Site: brandenburg
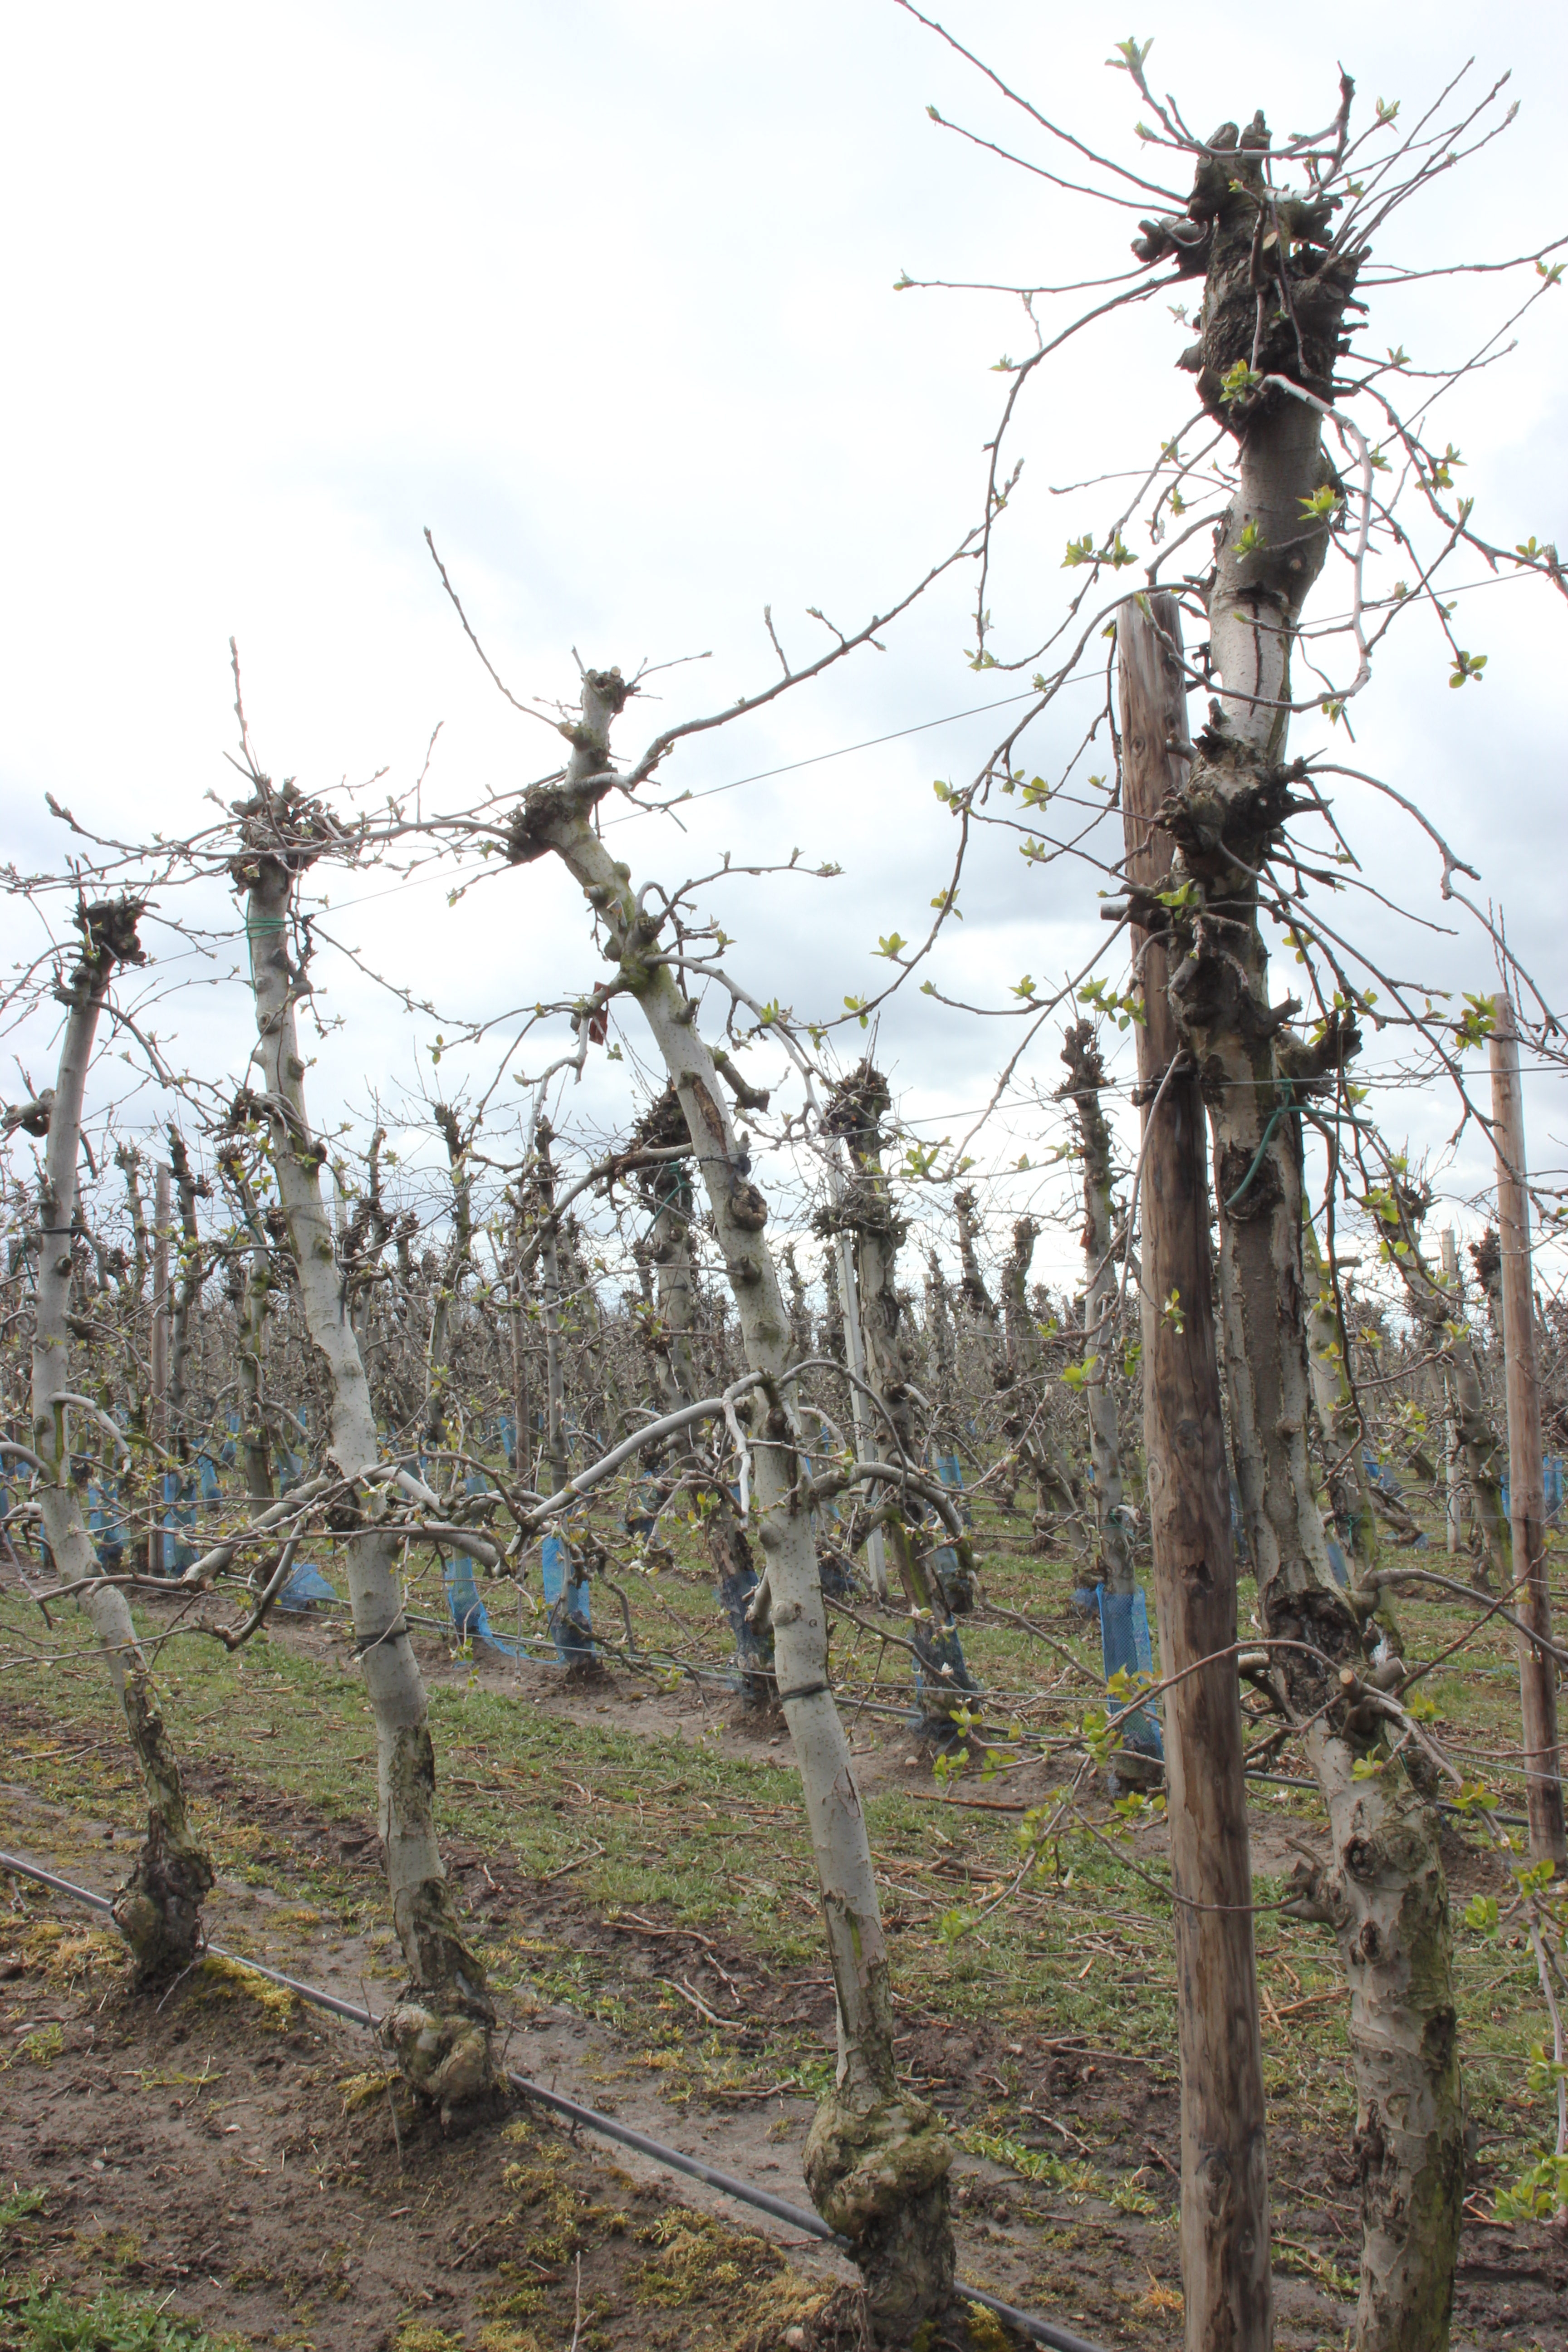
Growth stage (BBCH 55): Inflorescence emergence